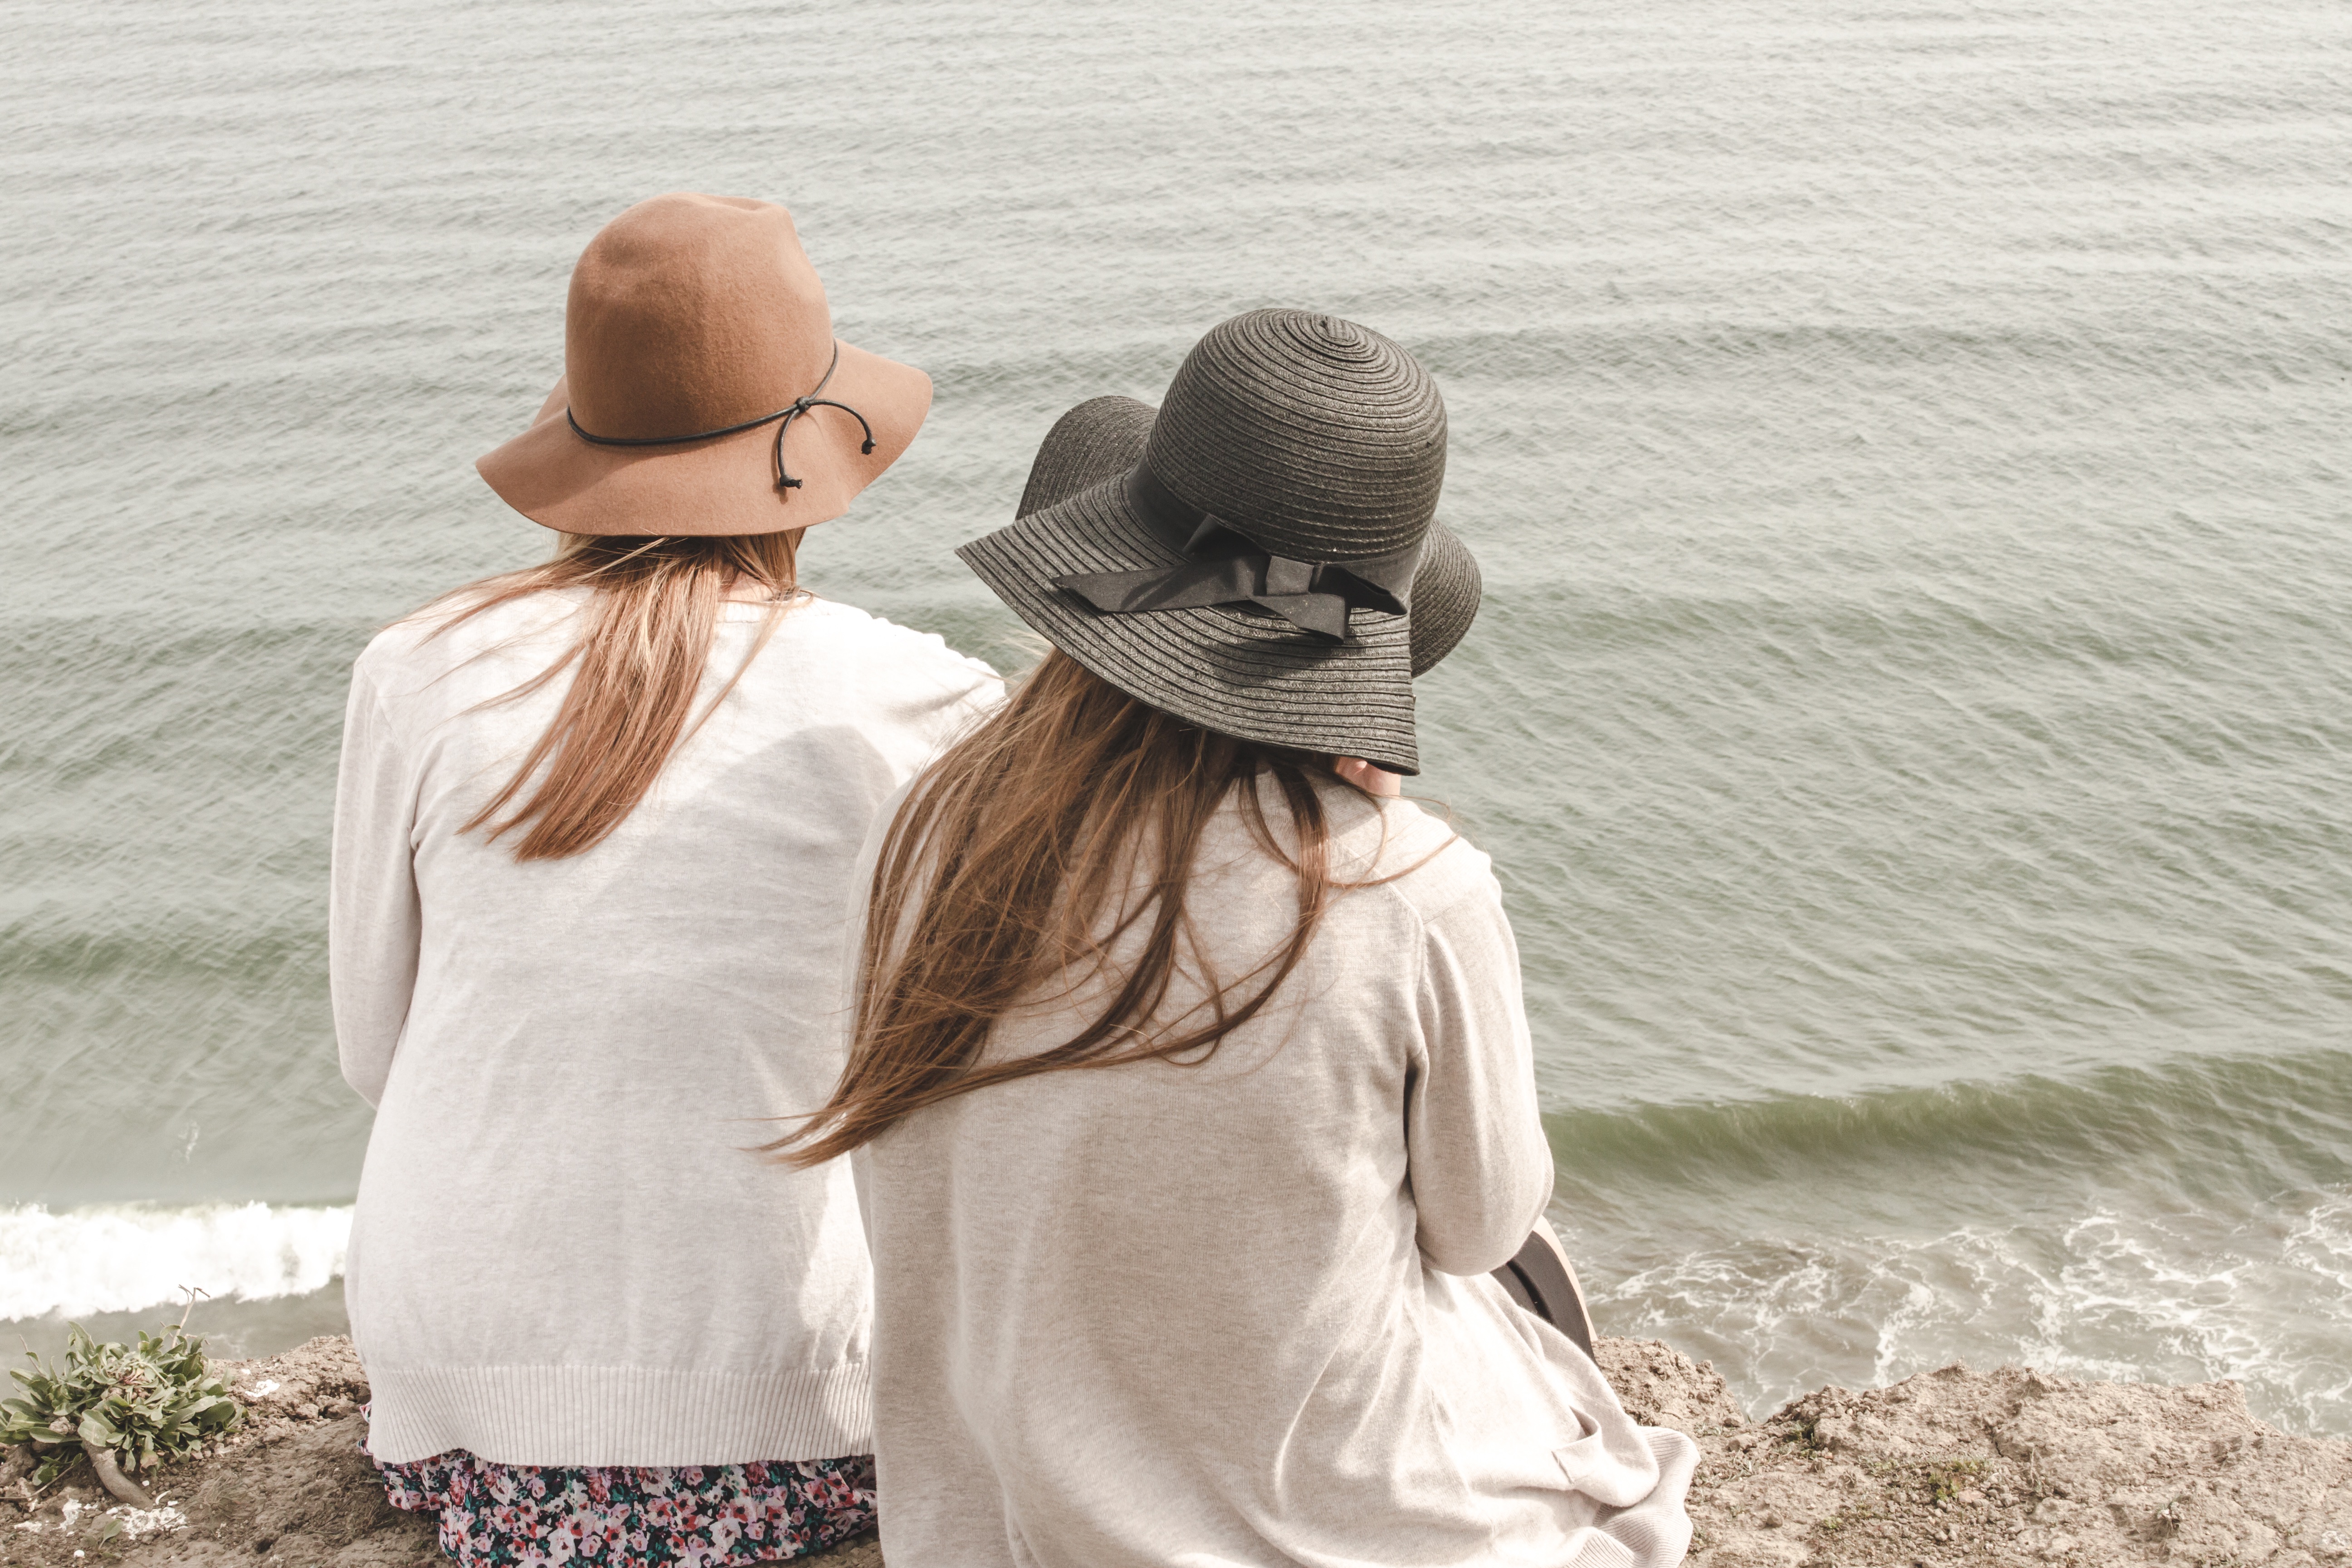
person, people, spring, romance, child, clothing, dress, photograph, interaction, photo shoot, portrait photography